Jacques-Antoine de Chambarlhac de Laubespin

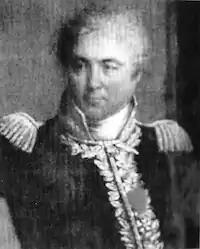
General of Division Jacques-Antoine de Chambarlhac de Laubespin

Jean Jacques-Antoine Vital François de Chambarlhac (August 2, 1754 – February 23, 1826) was a French infantry commander during the French Revolutionary and Napoleonic Wars.